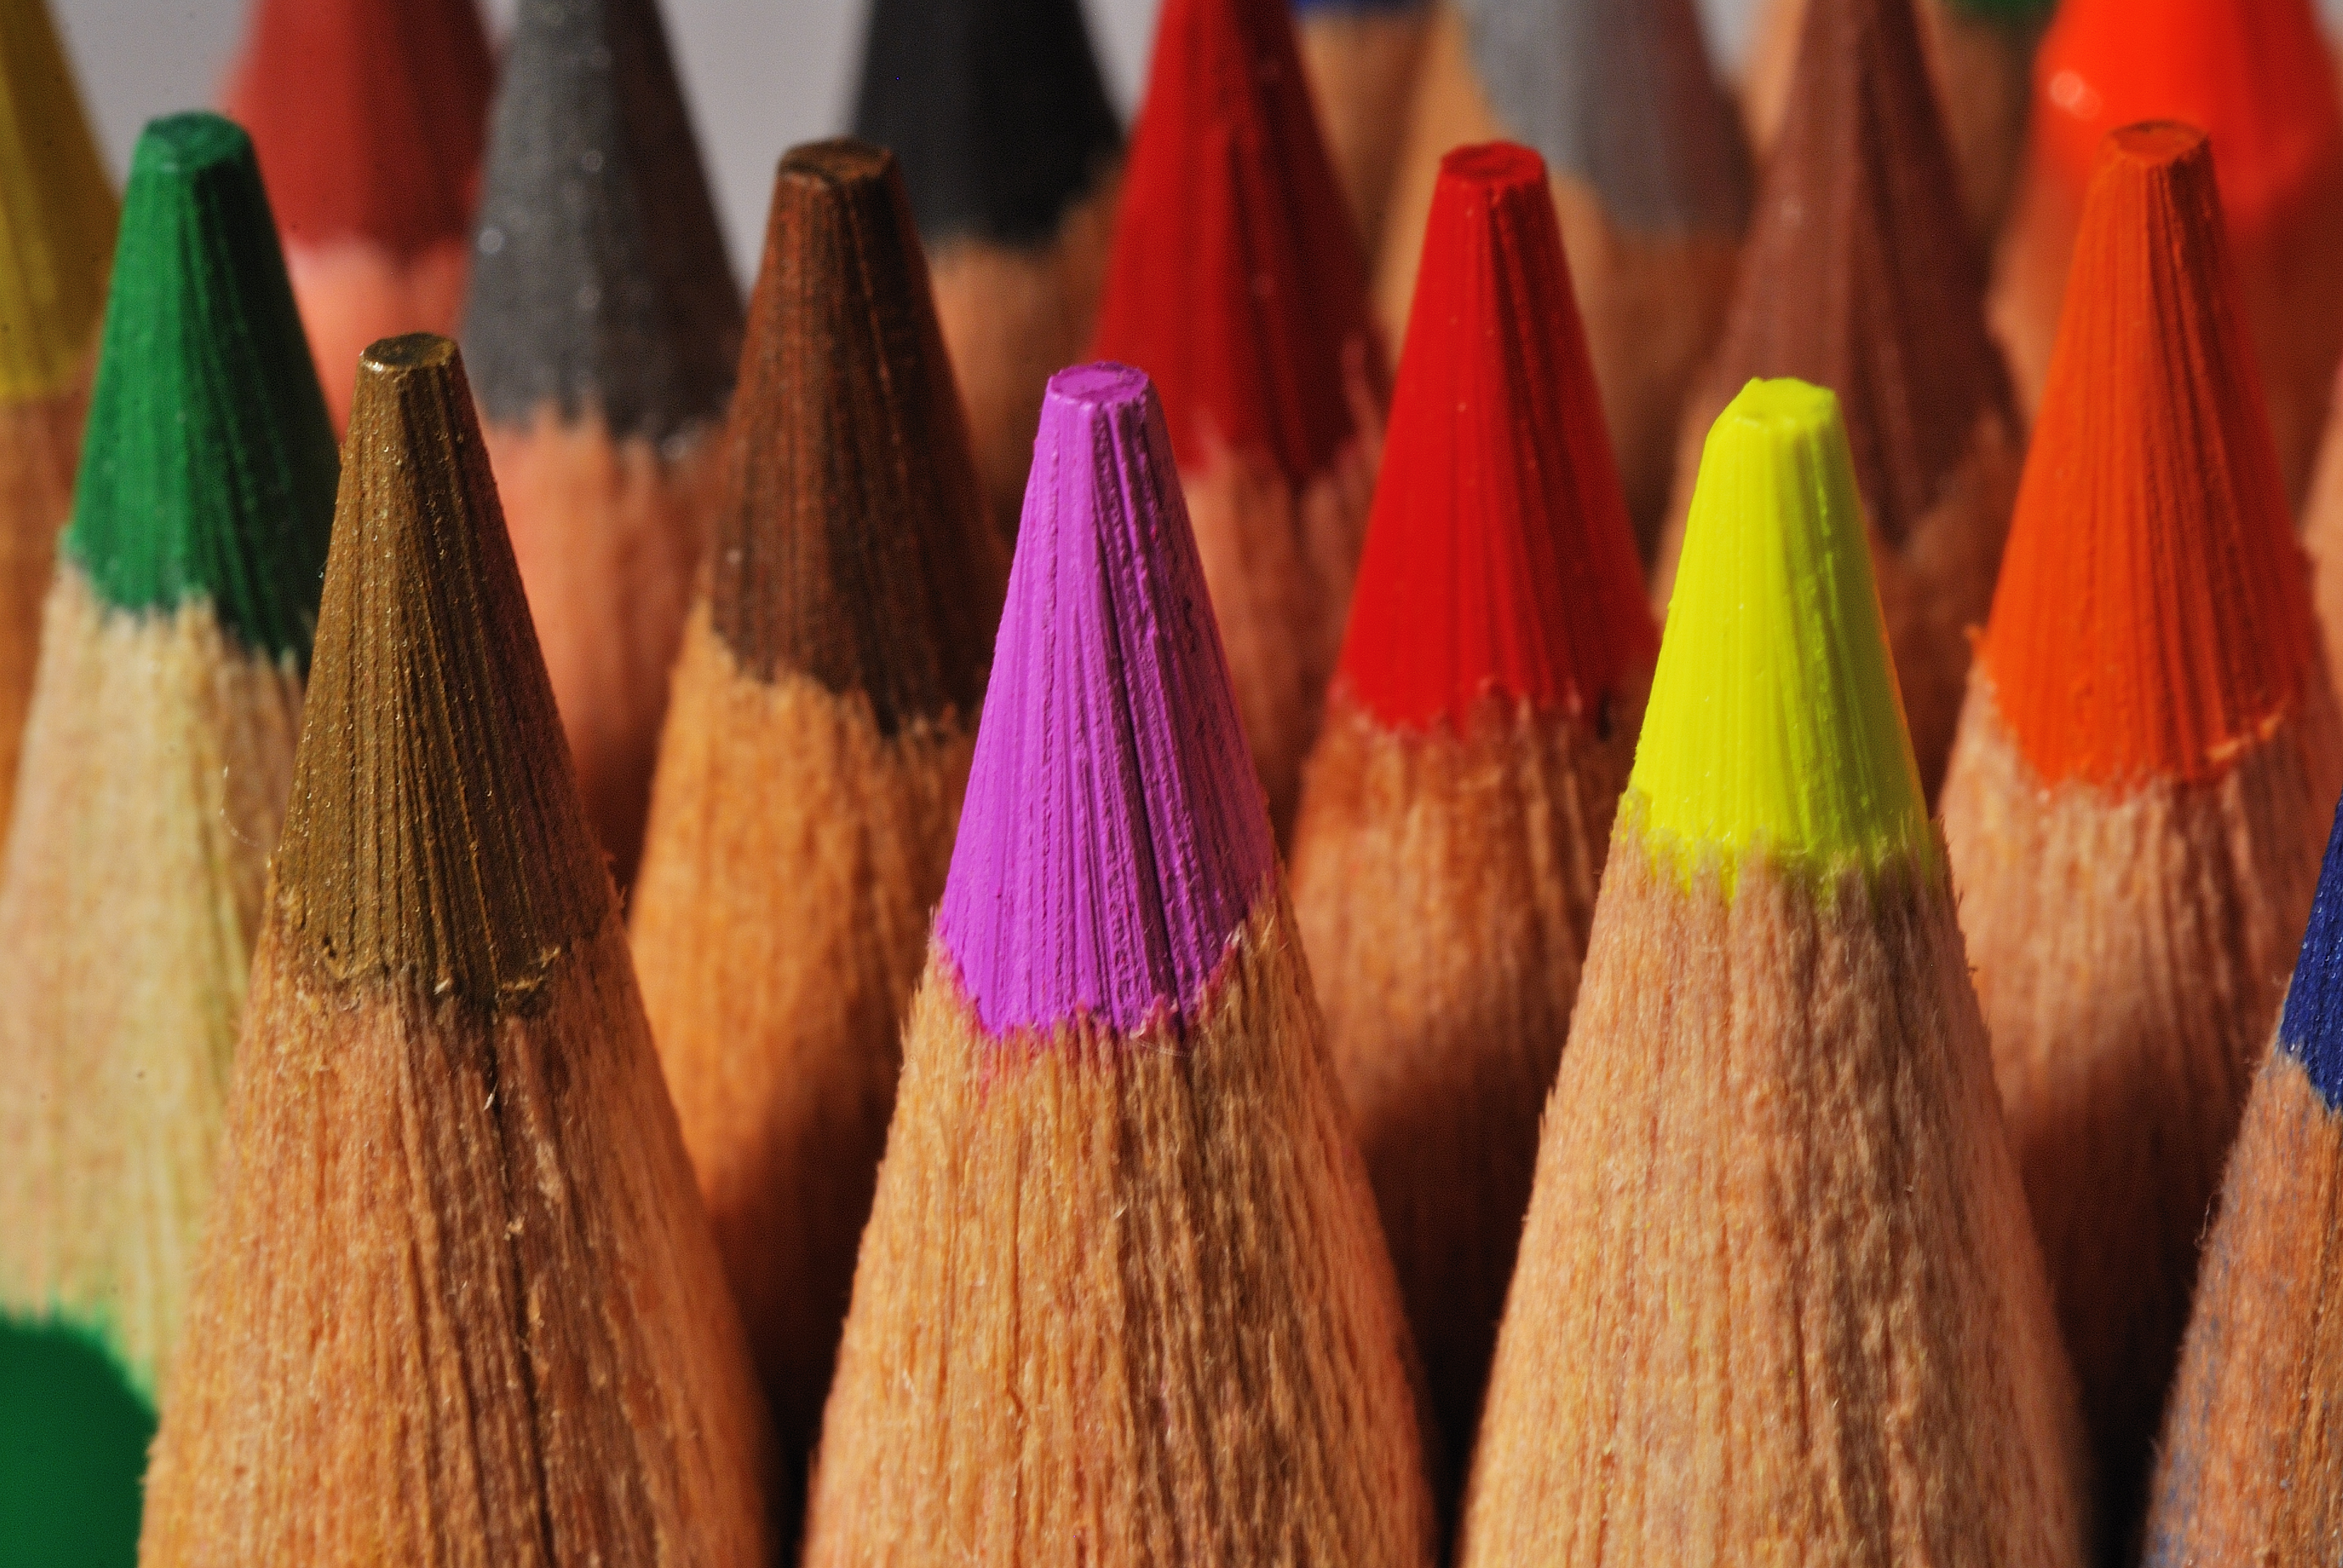
art, pencil, color, school, education, isolated, green, draw, wood, drawing, design, pen, group, colour, yellow, red, blue, rainbow, sharp, colorful, colored, crayon, macro, abstract, artist, row, orange, brown, office, object, pink, multi, paint, sketching, spectrum, background, image, pastel, college, craft, creative, creativity, palette, tool, write, instrument, concept, graphic, learn, children, office supplies, writing implement